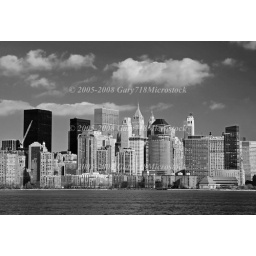
The Lower Manhattan skyline in a classic black and white format